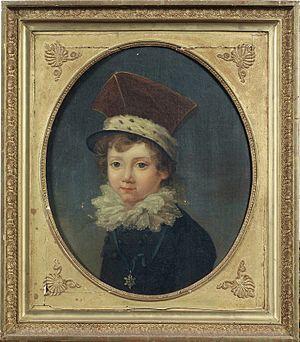
Charles Reynaud
Hilaire-Benoît Reynaud est un général français de la Révolution et de l’Empire.